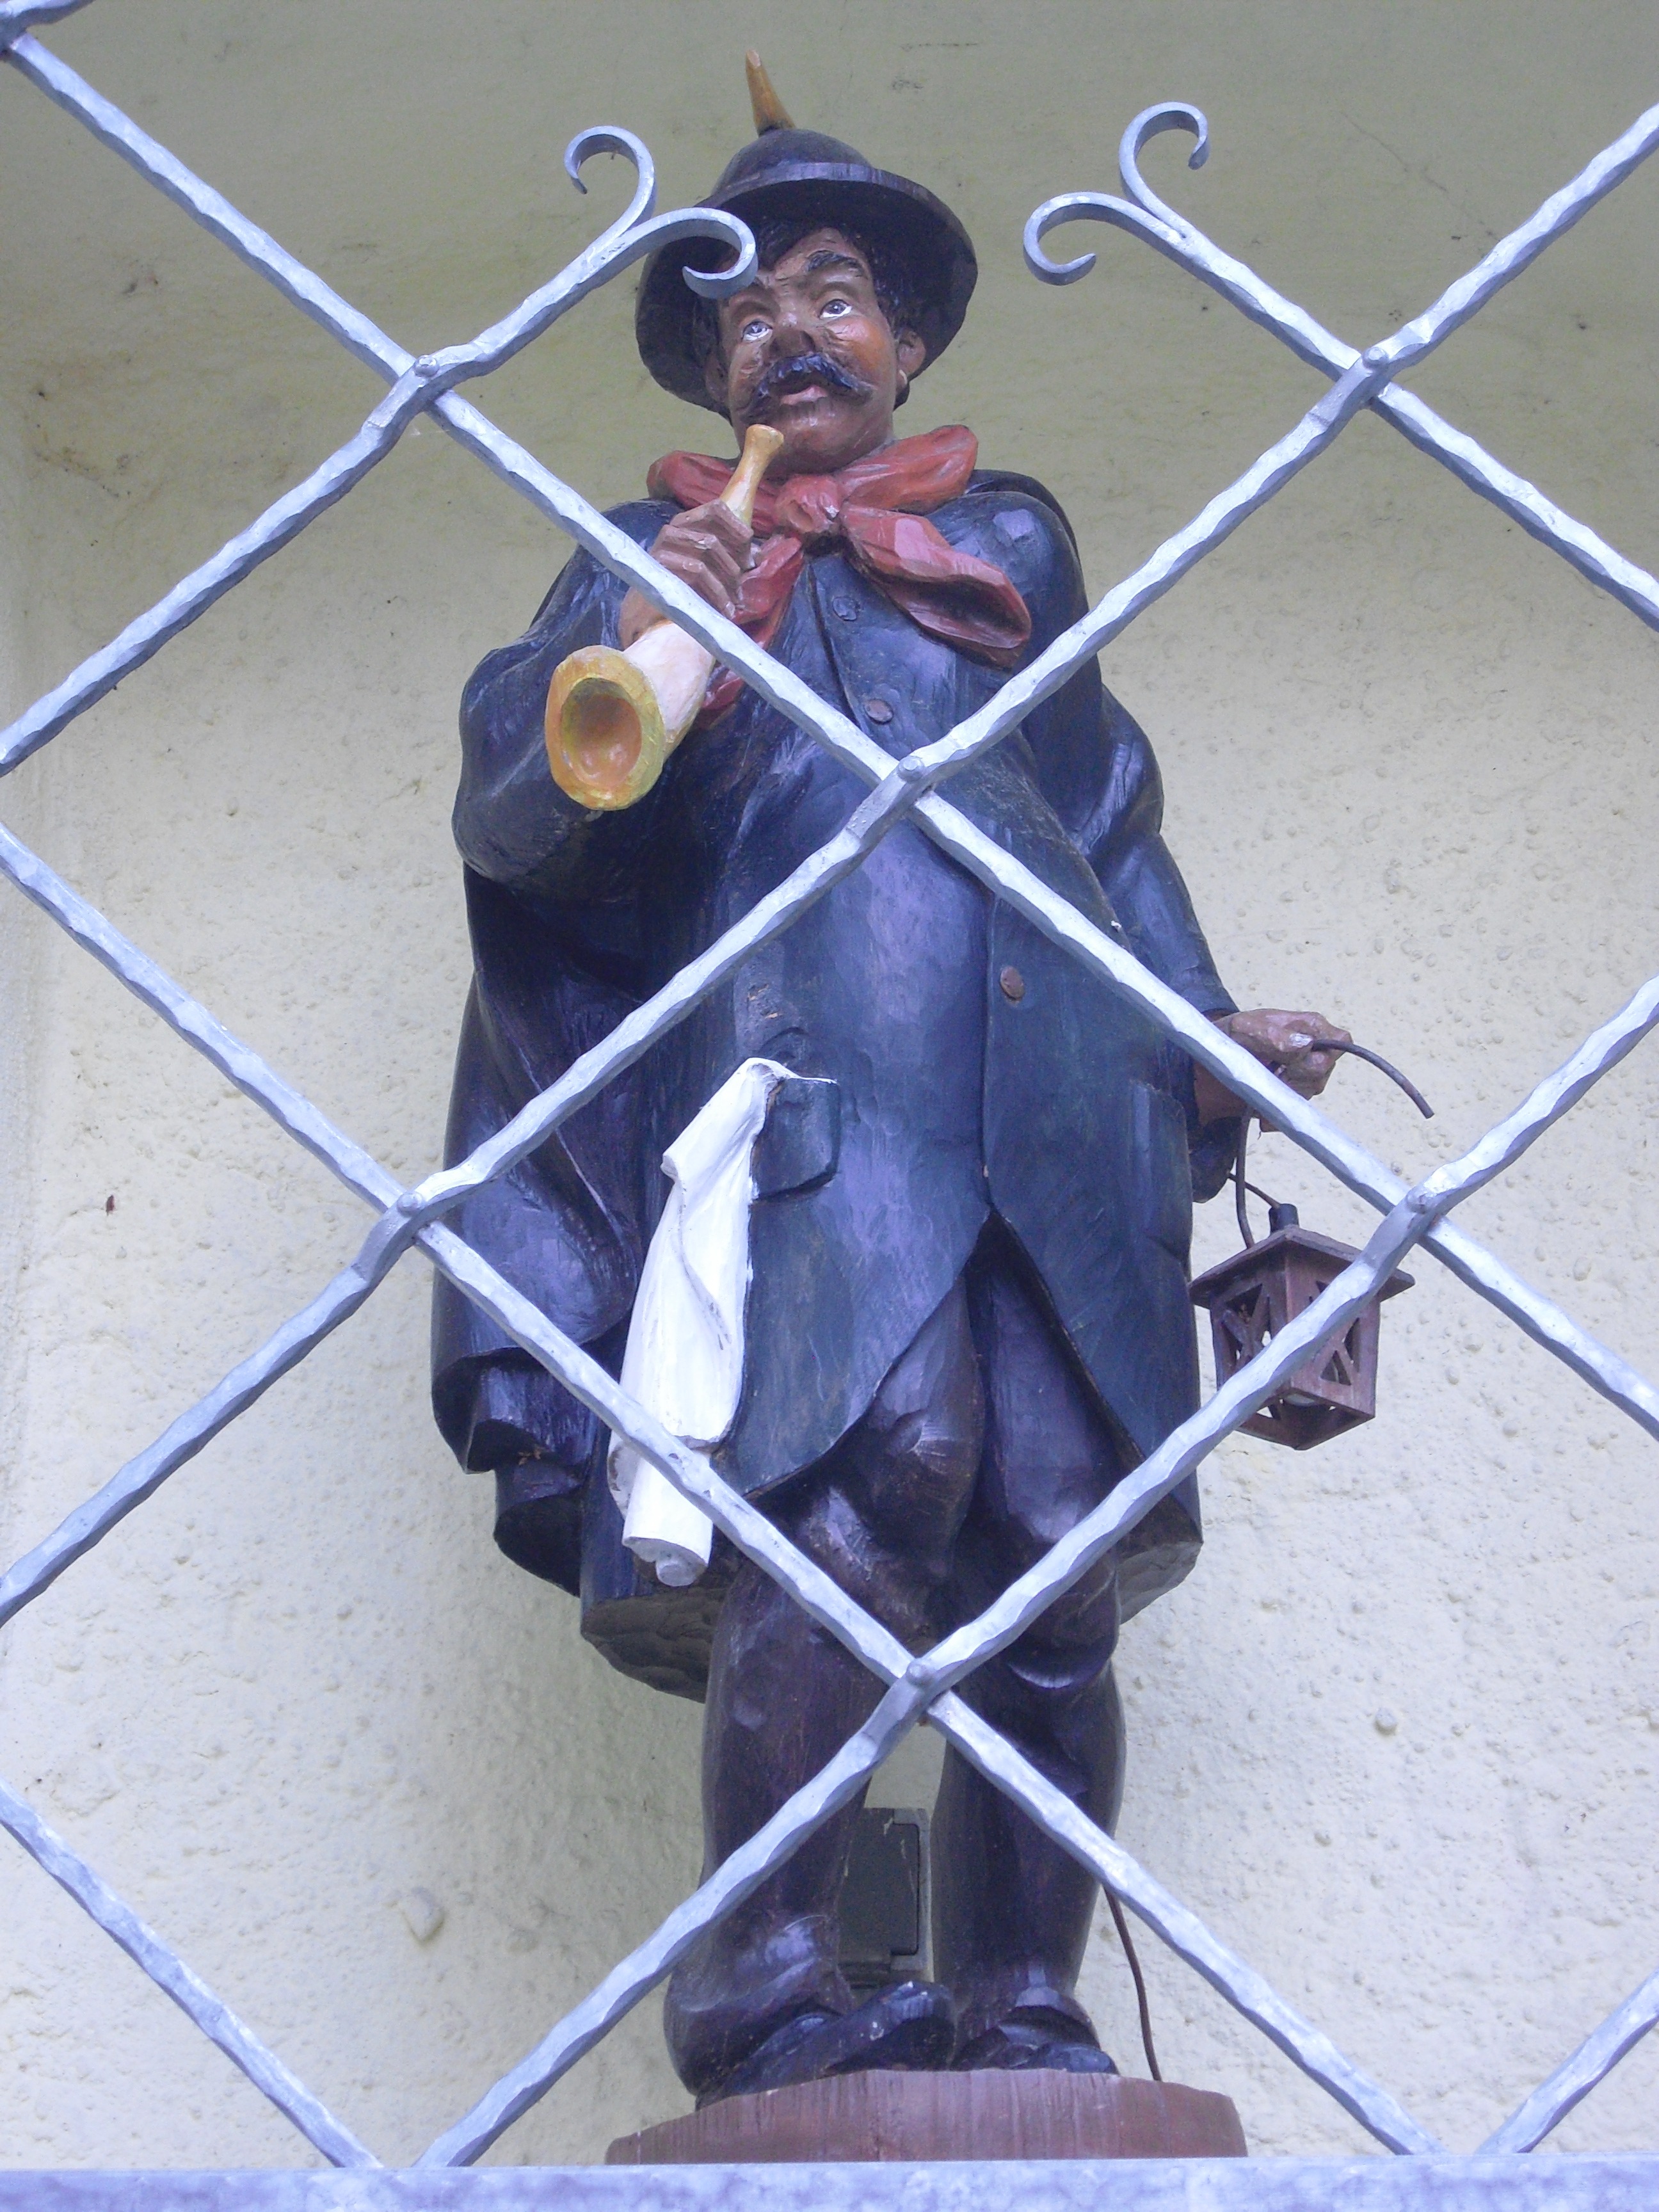
statue, nostalgia, figure, grid, costume, historically, niche, stone figure, night watchman, historical figure, behind bars